Toshihiro Kawamoto

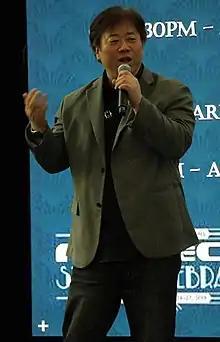
Kawamoto in 2019

Born in Mie Prefecture, upon graduating from high school, Kawamoto was first employed in the making and designing of precision machinery. During this early period, he became interested in becoming an animator due to the ongoing "Macross" series, Yoshiyuki Tomino's "Mobile Suit Gundam" and Gainax's amateur "Daikon" films. In particular, Yoshikazu Yasuhiko's character designs were a major influence. Within a year, Kawamoto left his previous profession and enrolled in the Nagoya branch of Tokyo Designer Gakuin College (currently known as Nagoya Designer Gakuin), which he attended for two years.